2003 SEA Games

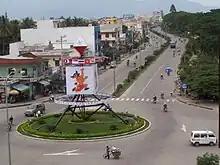
Promote Sea Games 22 in Vietnam

The 22nd SEA Games organising committee was formed to oversee the staging of the games with Nguyen Danh Thai as its chairman. The Vietnamese government was spending a lot of money upgrading sports facilities and building new ones, including the 40,000-seat Mỹ Đình National Stadium which is the biggest stadium in the country, spending about 60 million to US$70 million for its construction.